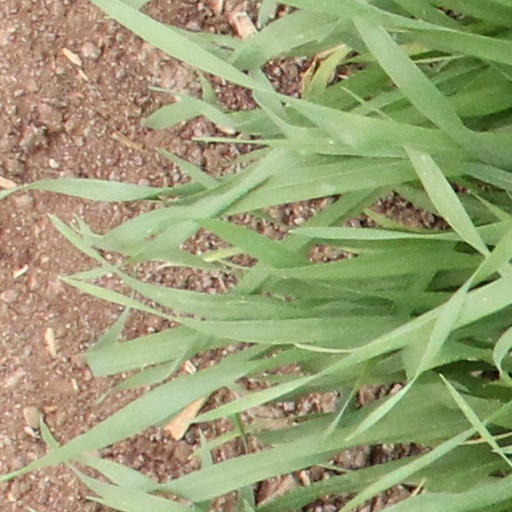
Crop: wheat